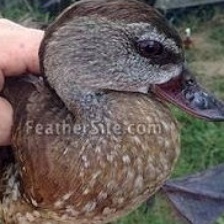
Species: SPOTTED WHISTLING DUCK
Scientific name: DENDROCYGNA GUTTATA
ImageNet parent category: drake